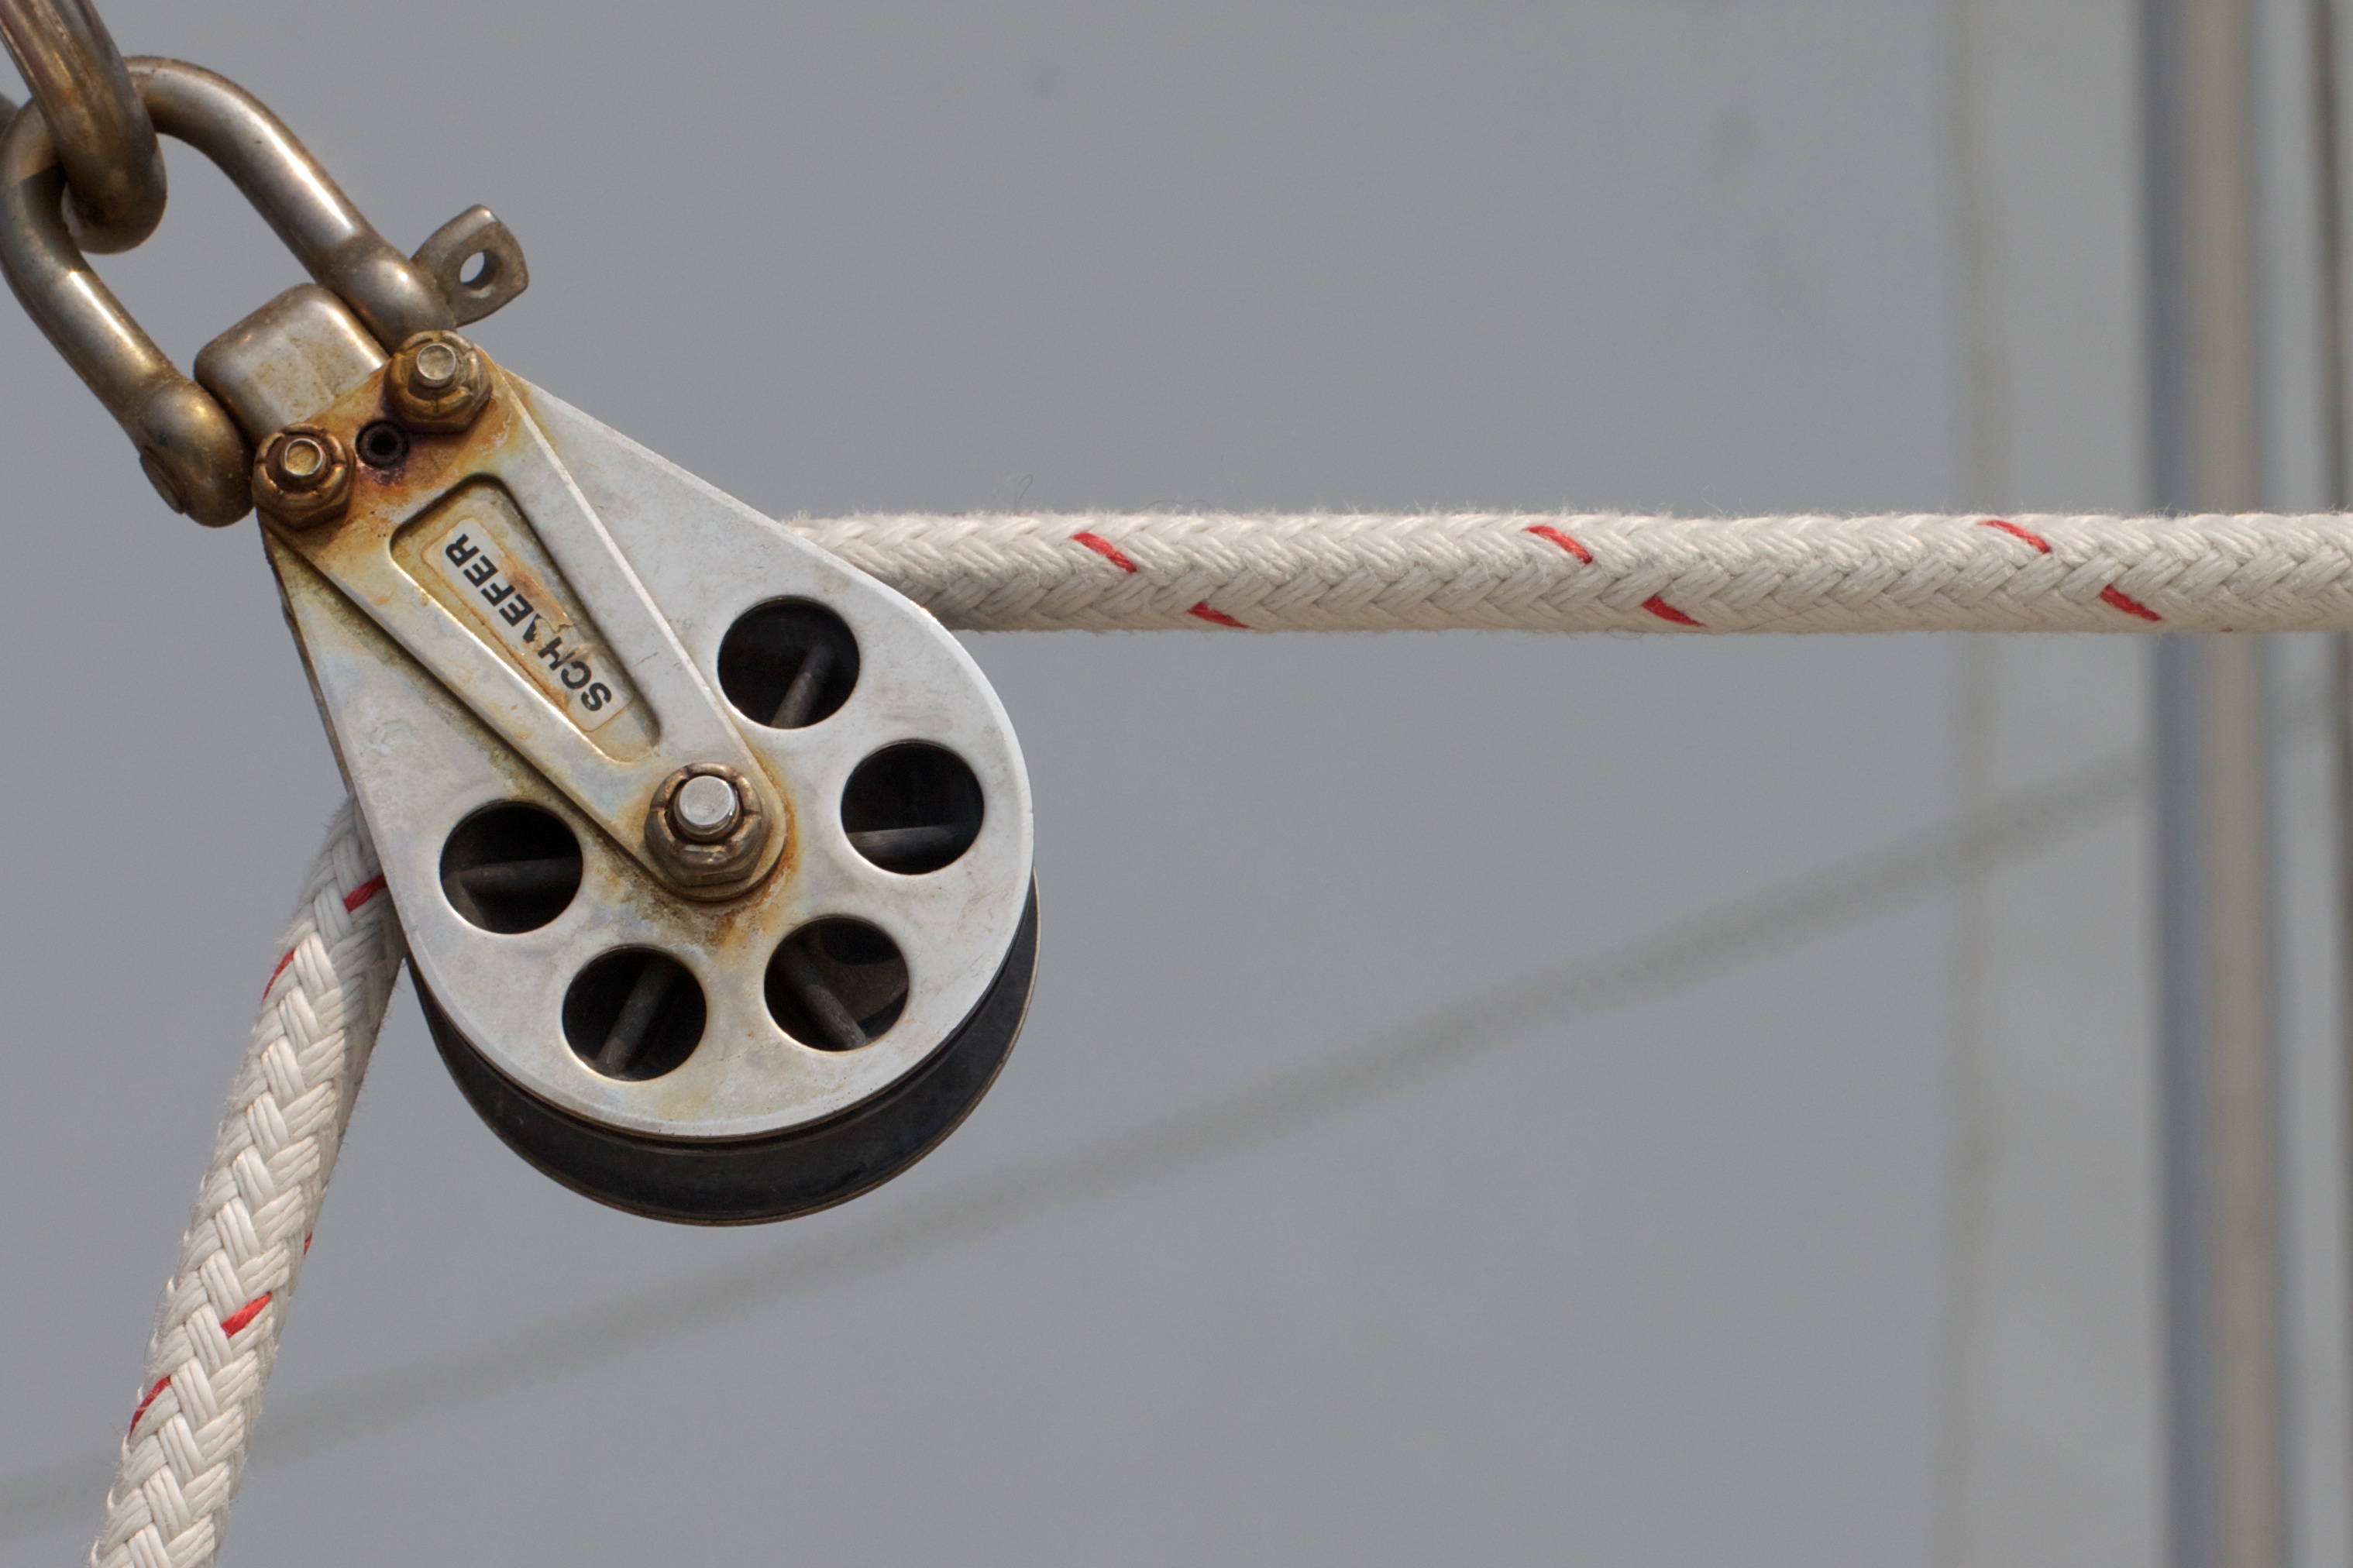
wheel, chain, bicycle, vehicle, sailing, sports equipment, odyssey, bicycle frame